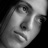
Emotion: sad